William Stainton Moses

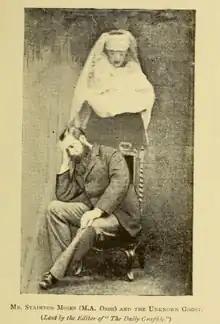
Spirit photograph featuring Moses.

In 1884, Moses was a founding member, together with Rogers, of the London Spiritualist Alliance, afterwards the College of Psychic Studies.